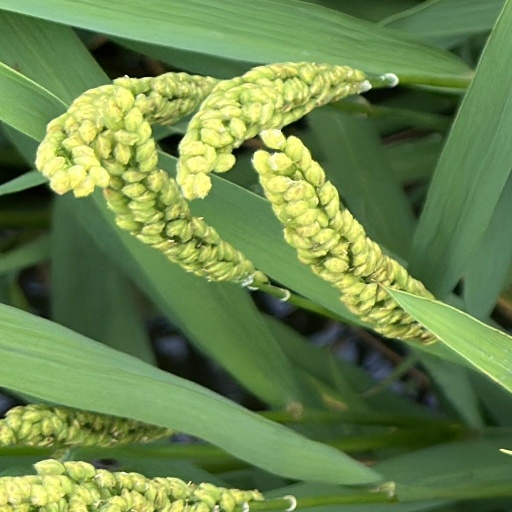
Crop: rice